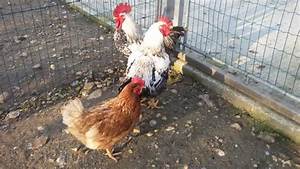
Label: chicken